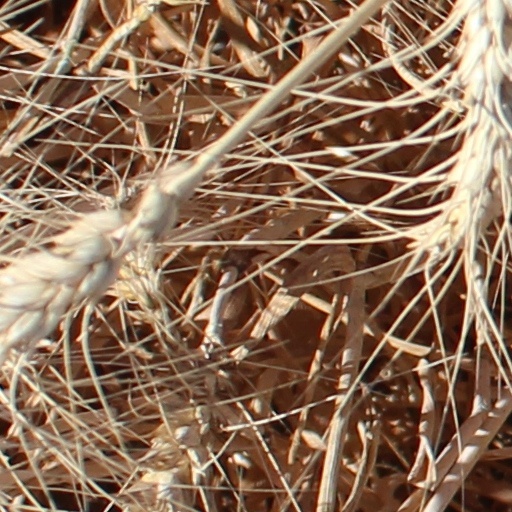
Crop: wheat